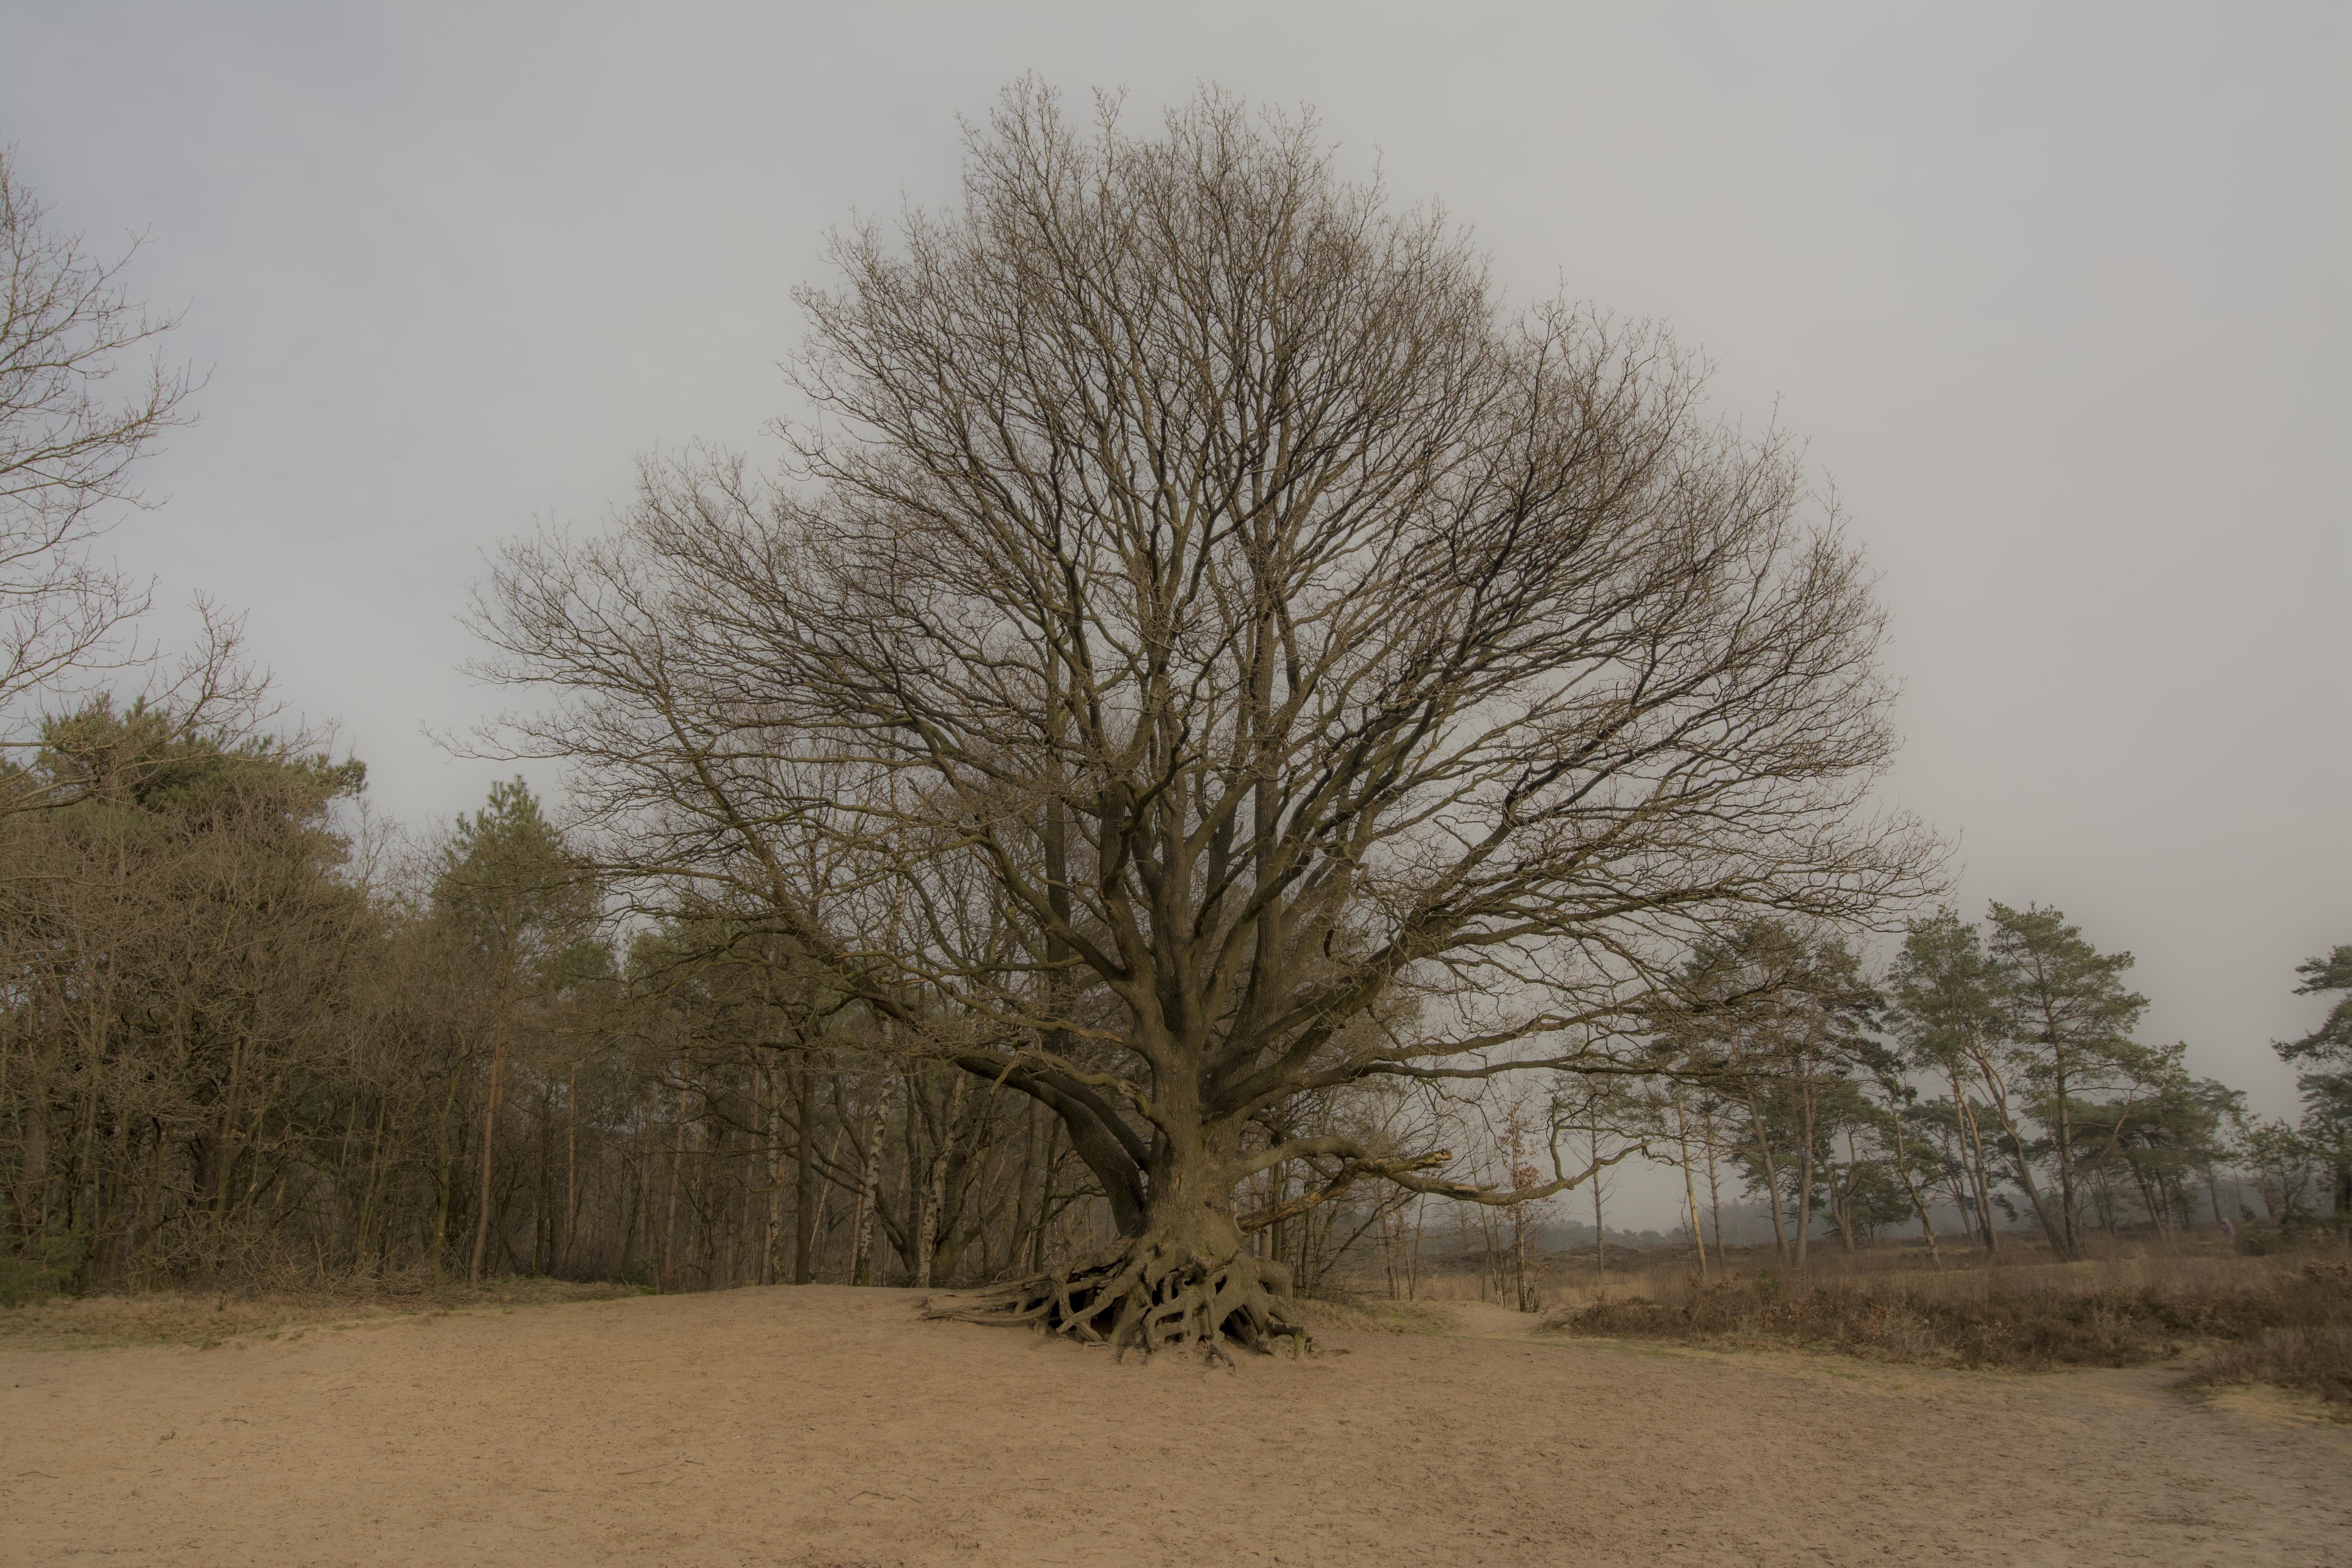
landscape, tree, nature, forest, sand, branch, snow, winter, plant, fog, mist, hiking, morning, relax, weather, soil, season, trees, dutch landscape, rural area, atmospheric phenomenon, woody plant